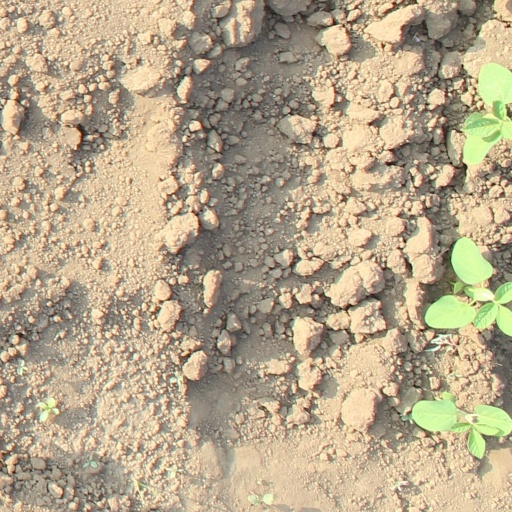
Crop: soybean